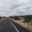
Label: road